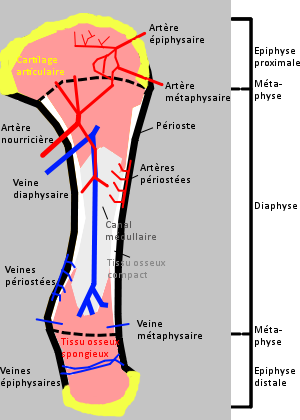
Vascularisation de l'os long.
Les artères périostées sont des artères situées au niveau du périoste de la diaphyse de l'os. Elles vascularisent le tiers externe de la diaphyse.
L'artère diaphysaire, ou artère nourricière, est l'artère principale de l'os. Elle vascularise la partie diaphysaire de l'os.